Sigma Geminorum

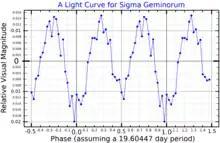
A visual band light curve for Sigma Geminorum, adapted from Kővári "et al." (2015)

Sigma Geminorum is a single-lined spectroscopic binary, which means that the spectrum of only one of its components can be discerned. It is an RS Canum Venaticorum variable with a period of 19.6 days, matching the orbital period. The stellar luminosity shows indications of ellipsoidal variation, as the primary component is partly filling its Roche lobe due to gravitational interaction between the two stars.